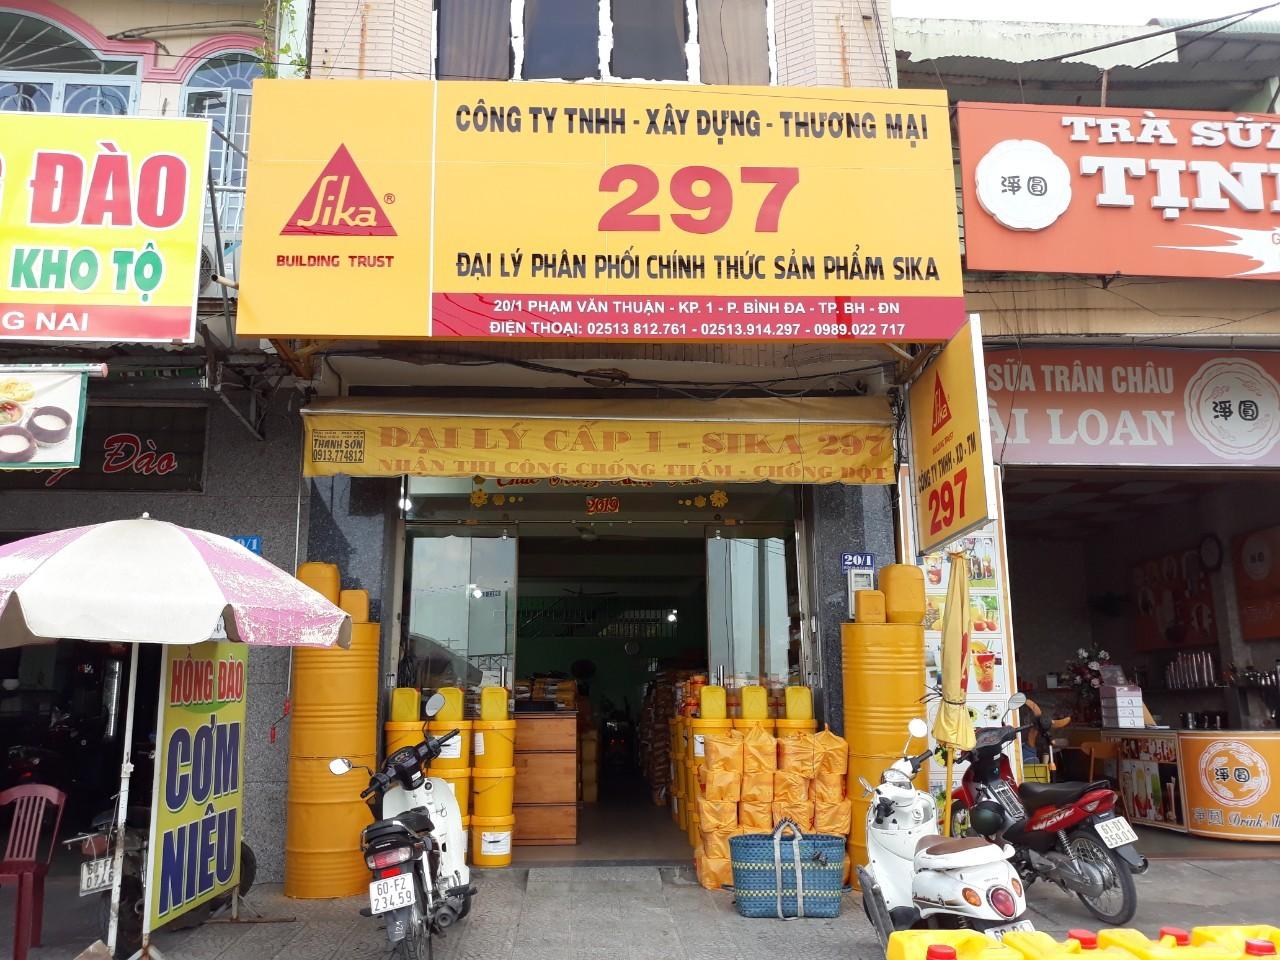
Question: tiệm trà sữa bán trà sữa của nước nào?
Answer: của đài loan